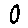
Label: 0